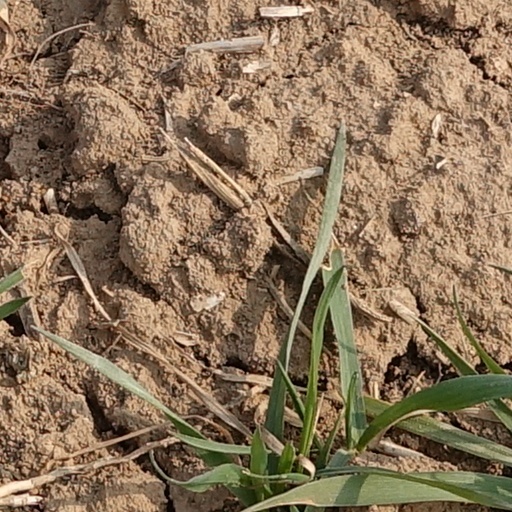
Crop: wheat